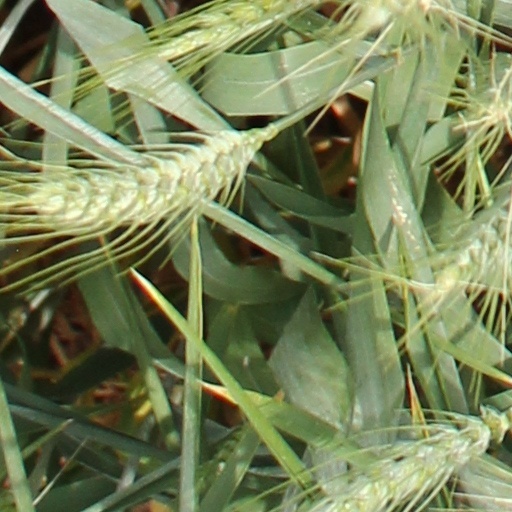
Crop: wheat